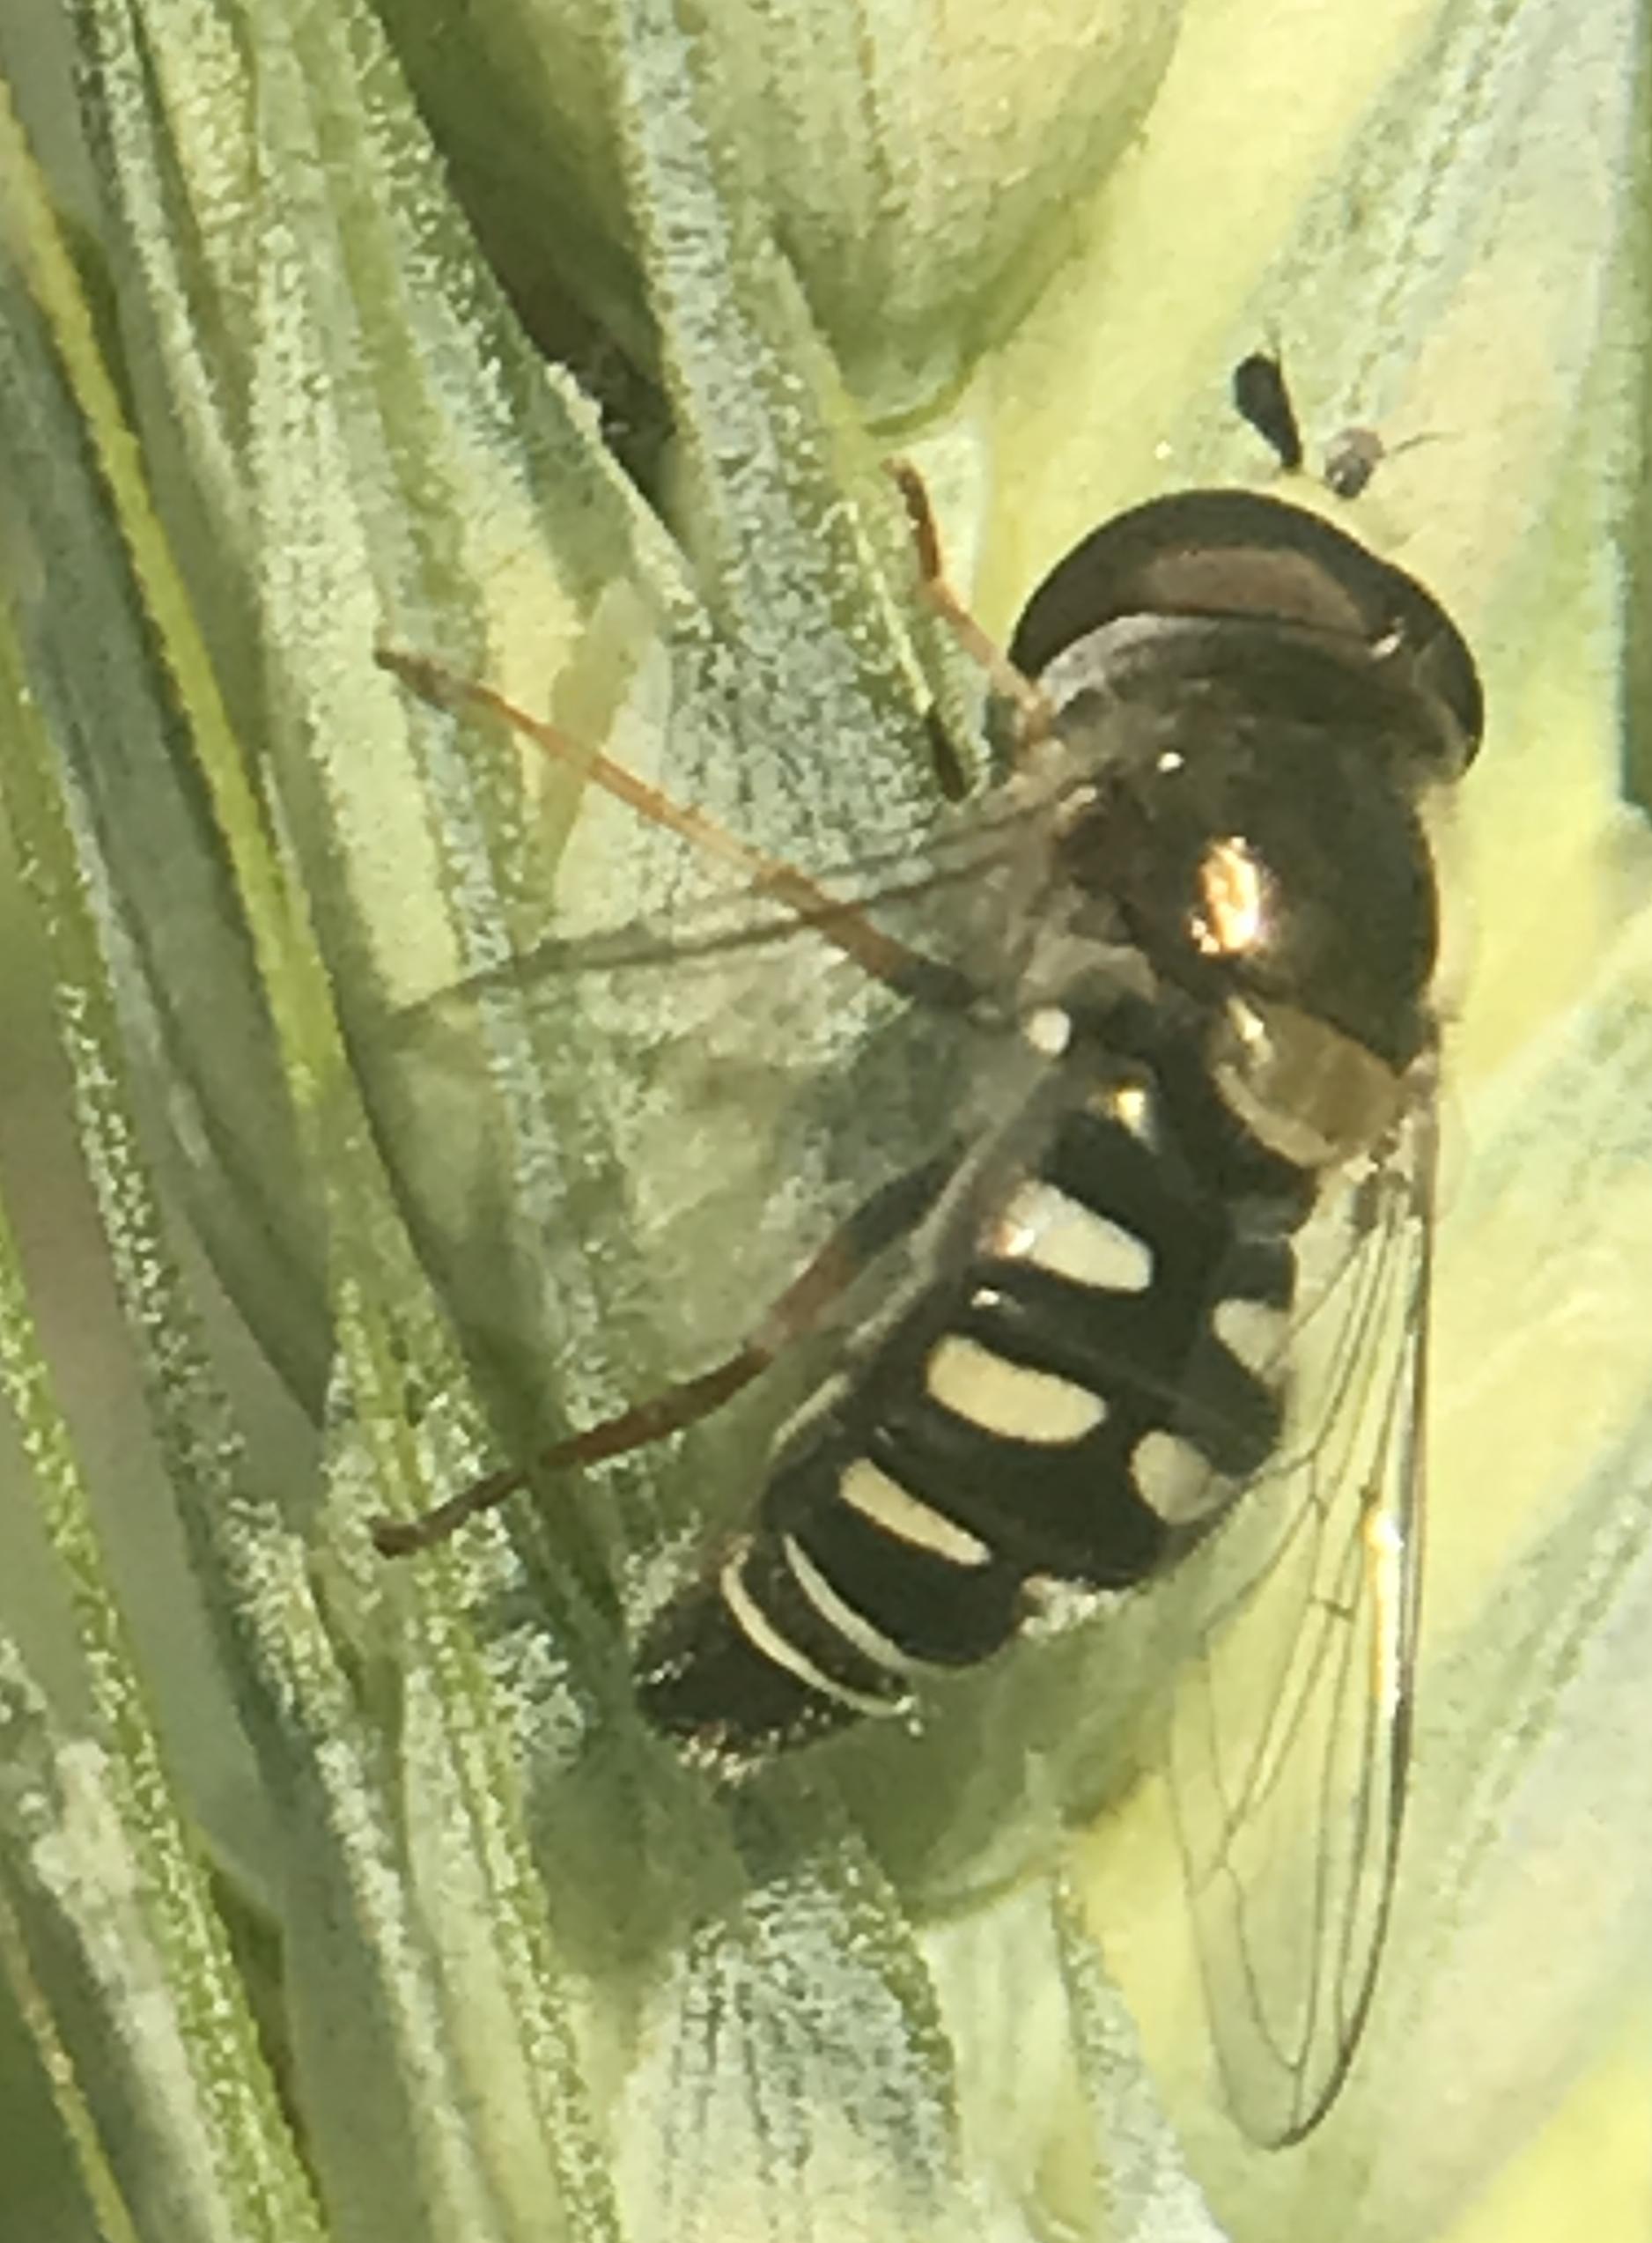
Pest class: predators